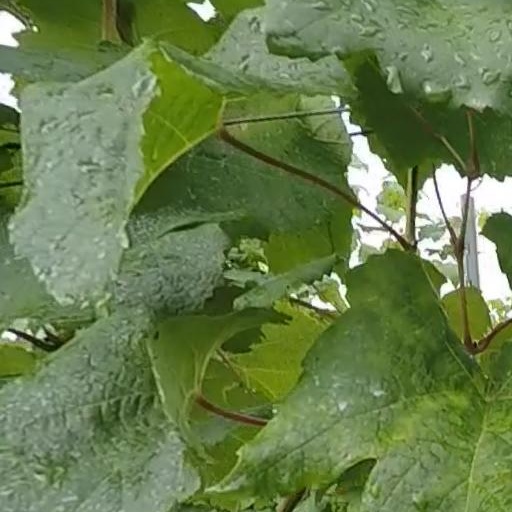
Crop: grape